Violence against Christians in India

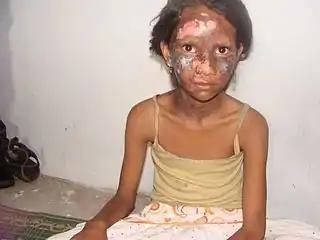
A young Christian girl who was bruised and burnt during the anti Christian violence. It occurred when a bomb was thrown into her house by the extremists.

The 2008 Kandhamal violence refers to widespread violence against Christians purportedly incited by Hindutva organisations in the Kandhamal district of Orissa, India, in August 2008 after the murder of the Hindu monk Lakshmanananda Saraswati. According to government reports the violence resulted in at least 39 Christians killed and 3906 Christian houses completely destroyed. Reports state, more than 395 churches were razed or burnt down, over 5,600 – 6,500 houses plundered or burnt down, over 600 villages ransacked and more than 60,000 – 75,000 people left homeless. Reports put the death toll at nearly 100 and suggested more than 40 women were sexually assaulted. Unofficial reports place number of those killed to more than 500. Many Christian families were burnt alive. Thousands of Christians were forced to convert to Hinduism under threat of violence. This violence was led by the Bajrang Dal, Rashtriya Swayamsevak Sangh and the VHP.